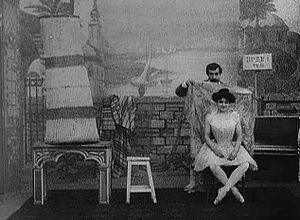
L’Impressionniste fin de siècle est un film français réalisé par Georges Méliès, sorti en 1899.